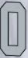
Number: 0